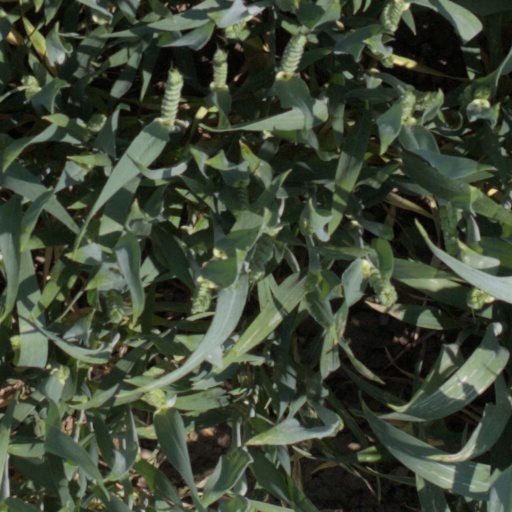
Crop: wheat